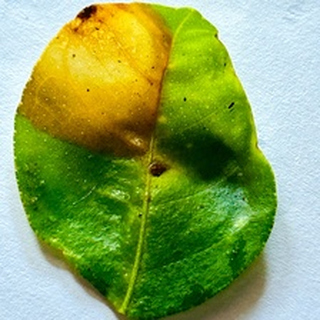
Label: lemon_citrus_canker